Isabel Mackensen-Geis

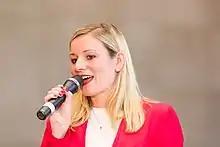
Isabel Mackensen-Geis in 2017

Isabel Mackensen-Geis (born 29 September 1986 as "Isabel Mackensen") is a German politician of the Social Democratic Party (SPD) and member of the Bundestag, the German parliament, since 2019.